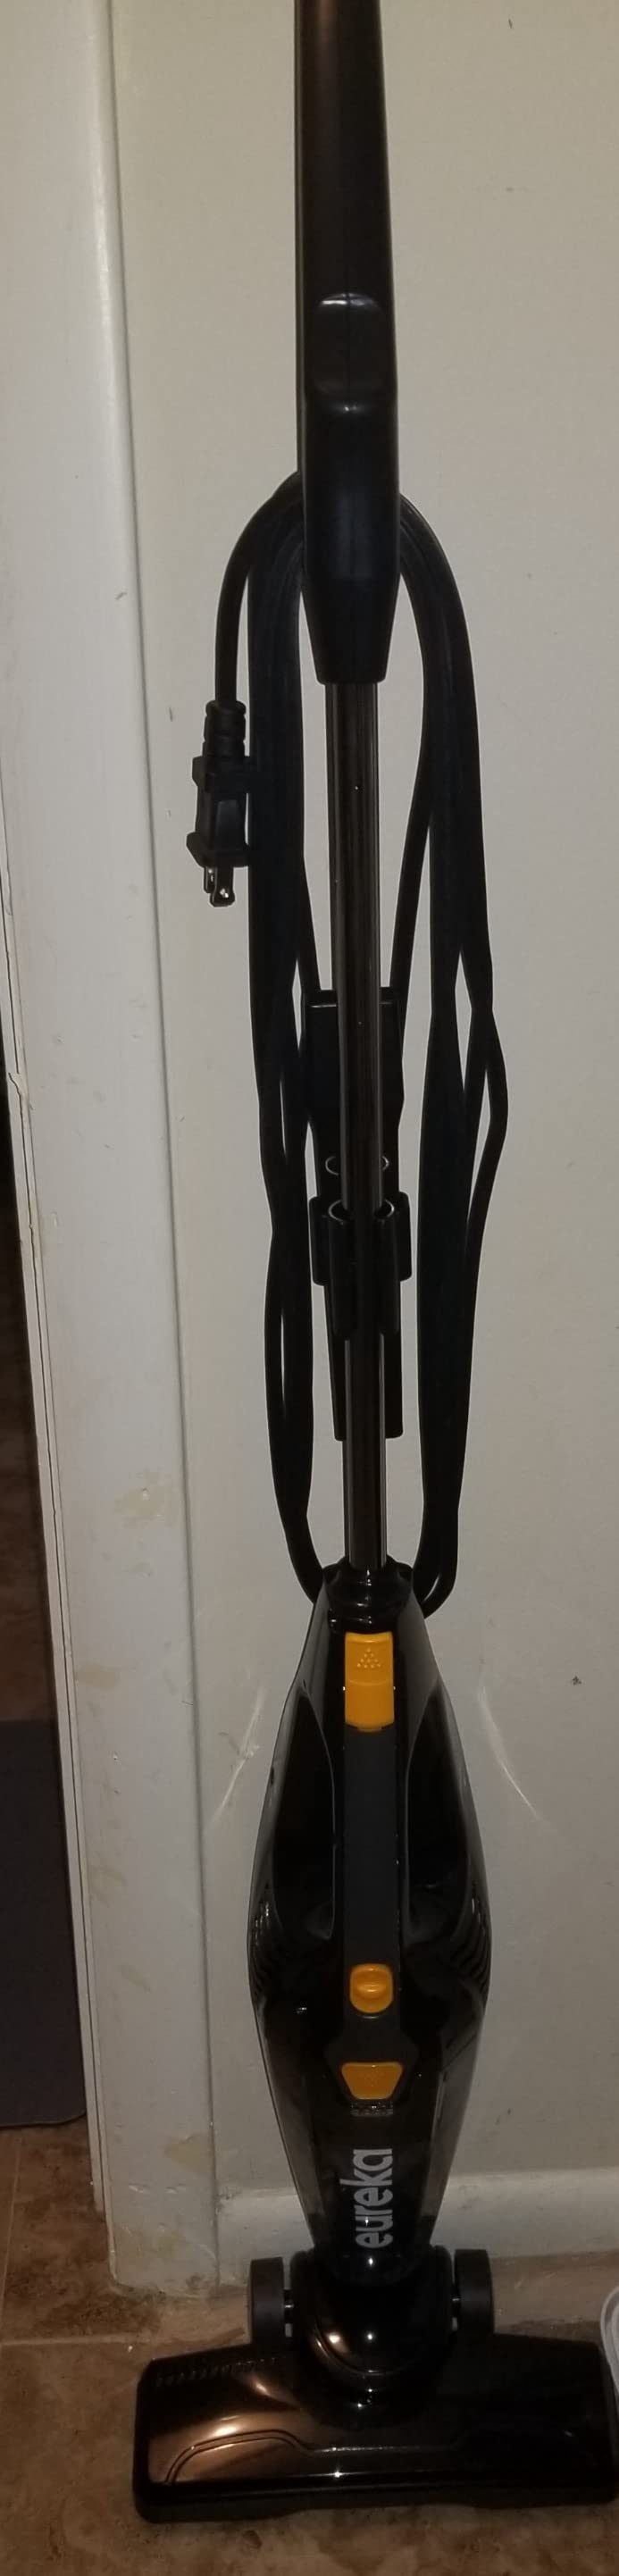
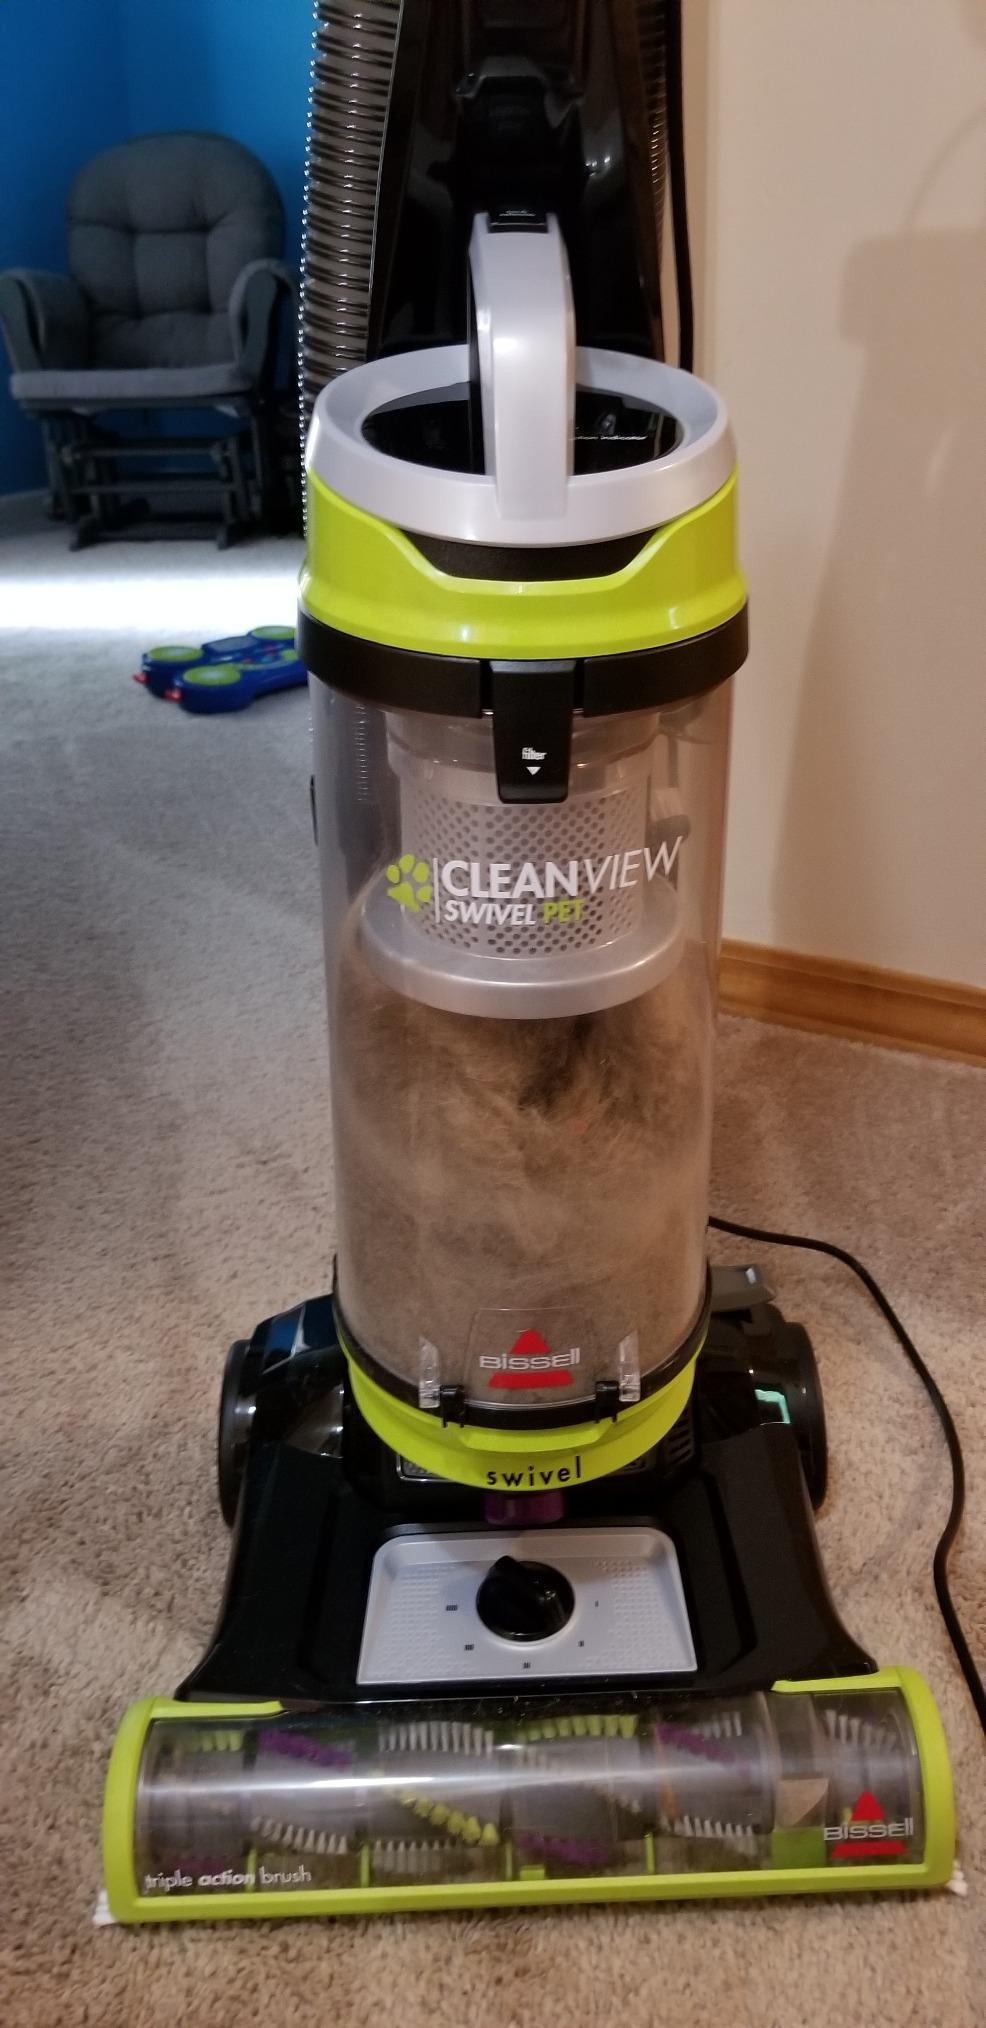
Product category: items_vacuum
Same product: no